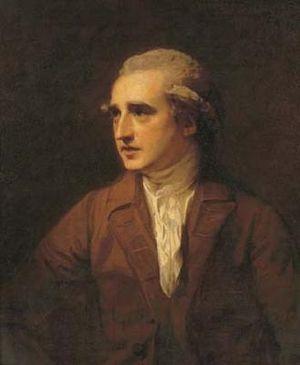
Charles Francis Greville PC FRS FRSE Linnean Society of London, FSA était un antiquaire britannique, collectionneur et homme politique qui a siégé à la Chambre des communes de 1774 à 1790.